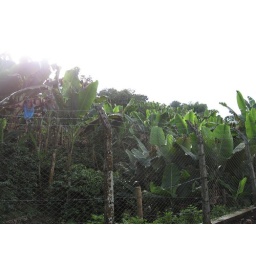
they plant the coffee plants under the platano trees to keep them shady so they dont burn up in the afternoon sun